Times Square

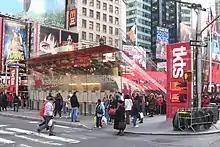
Looking southeast at TKTS ticket booth in December 2008 at Times Square

In the mid-1990s, Mayor Rudolph Giuliani led an effort to clean up the area, an effort that is described by Steve Macek in "Urban Nightmares: The Media, the Right, and the Moral Panic Over the City": Security was increased, pornographic theatres were closed, and "undesirable" low-rent residents were pressured to relocate, and then more tourist-friendly attractions and upscale establishments were opened. Advocates of the remodeling claim that the neighborhood is safer and cleaner. Detractors have countered that the changes have homogenized or "Disneyfied" the character of Times Square and have unfairly targeted lower-income New Yorkers from nearby neighborhoods such as Hell's Kitchen. The changes were shaped in large part by the actions of The Walt Disney Company, which bought and restored the New Amsterdam Theatre after several attempts at redevelopment had failed. As part of a contract with Disney, officials from the city and state evicted the pornographic theaters and contracted with Madame Tussauds and AMC Theatres to move onto 42nd Street. This spurred the construction of new office towers, hotels, and tourist attractions in the area.